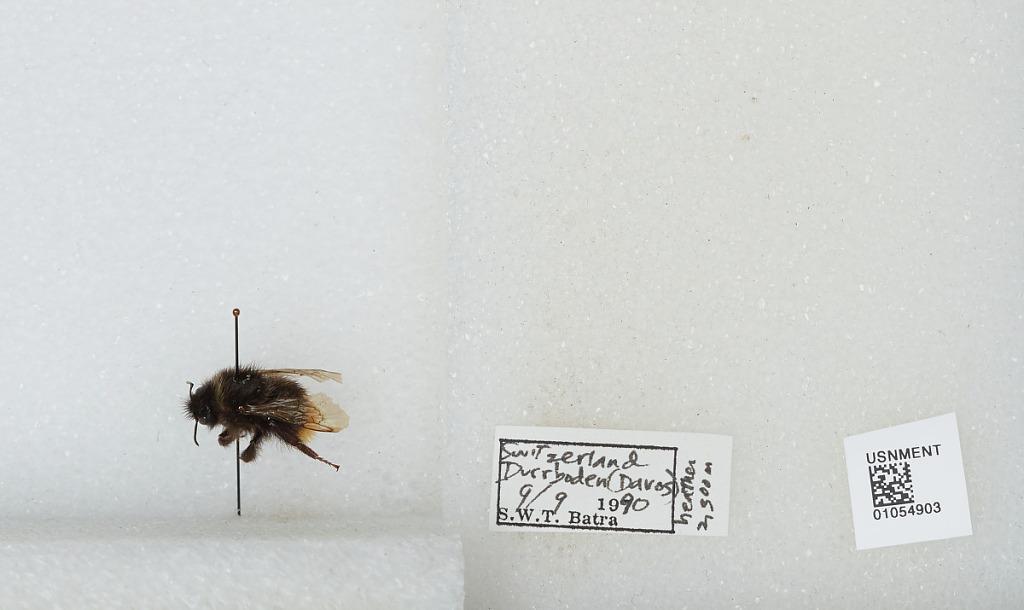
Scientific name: Bombus sp.
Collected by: S. Batra
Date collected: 1990-9-9
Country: Switzerland
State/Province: Grisons
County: Prättigau/Davos
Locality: Durrboden, Davos
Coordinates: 46.7209, 9.92185